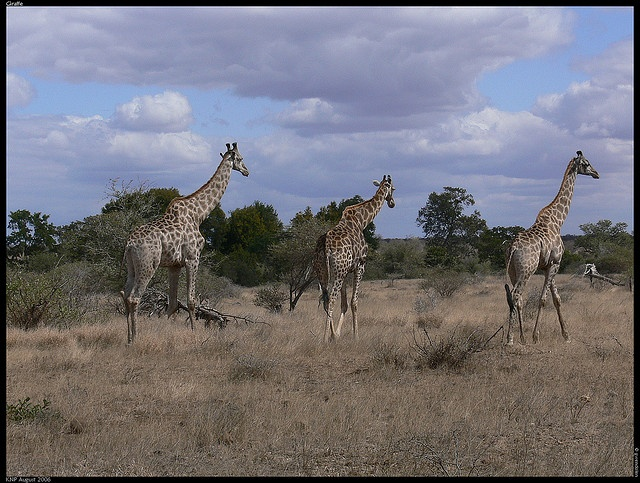
The three giraffes are headed away from the camera.
Three giraffes are walking around in the wild land.
a few giraffes are walking around a large field
Three giraffes walking through a dry, grassy savannah.
three very big giraffes walking in the wooded jungle